Rape during the Vietnam War

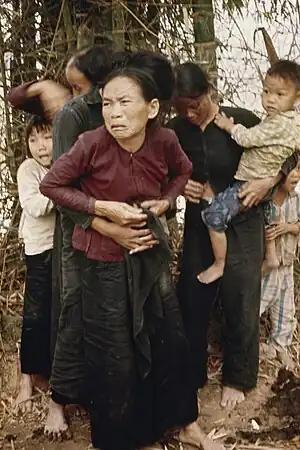
Photograph taken by Ronald L. Haeberle of South Vietnamese women and children in Mỹ Lai before being killed in the massacre. According to Haeberle, soldiers had attempted to rip the blouse off the woman in the back while her mother, in the front of the photo, tried to protect her.

Rape, among other acts of wartime sexual violence, was frequently committed against female Vietnamese civilians during the Vietnam War. It was an aspect of the various human rights abuses perpetrated by the United States and South Korea, as well as by local Vietnamese combatants. According to American political scientist Elisabeth Jean Wood, the sexual violation of women by American military personnel was tolerated by their commanders. American professor Gina Marie Weaver stated that not only were documented crimes against Vietnamese women by American soldiers ignored during the international legal discourse that occurred immediately after the conflict, but modern feminists and other anti-war rape campaigners, as well as historians, have continued to dismiss them.